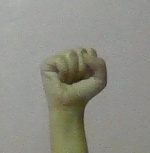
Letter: saad